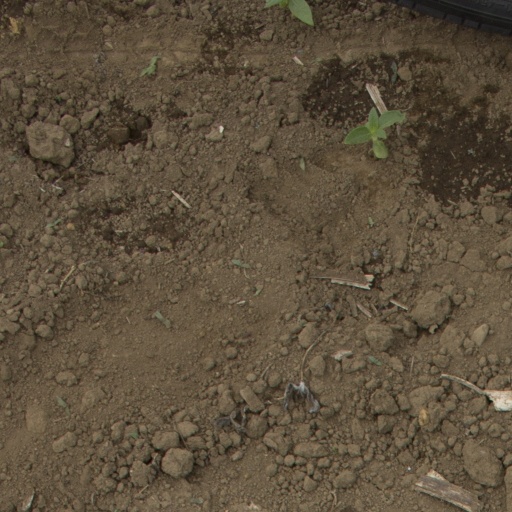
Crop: Jerusalem artichoke